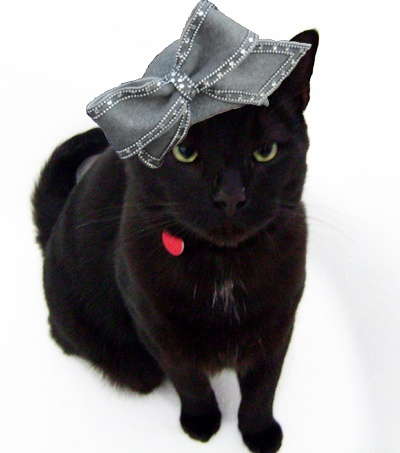
the cat has a bow in her hair
The black cat is wearing a gray bow.
The black kitten has a silver ribbon on it's head.
The black cat doesn't look very happy to have a bow on its head.
A black cat wearing red tags and a gray hat with a bow.